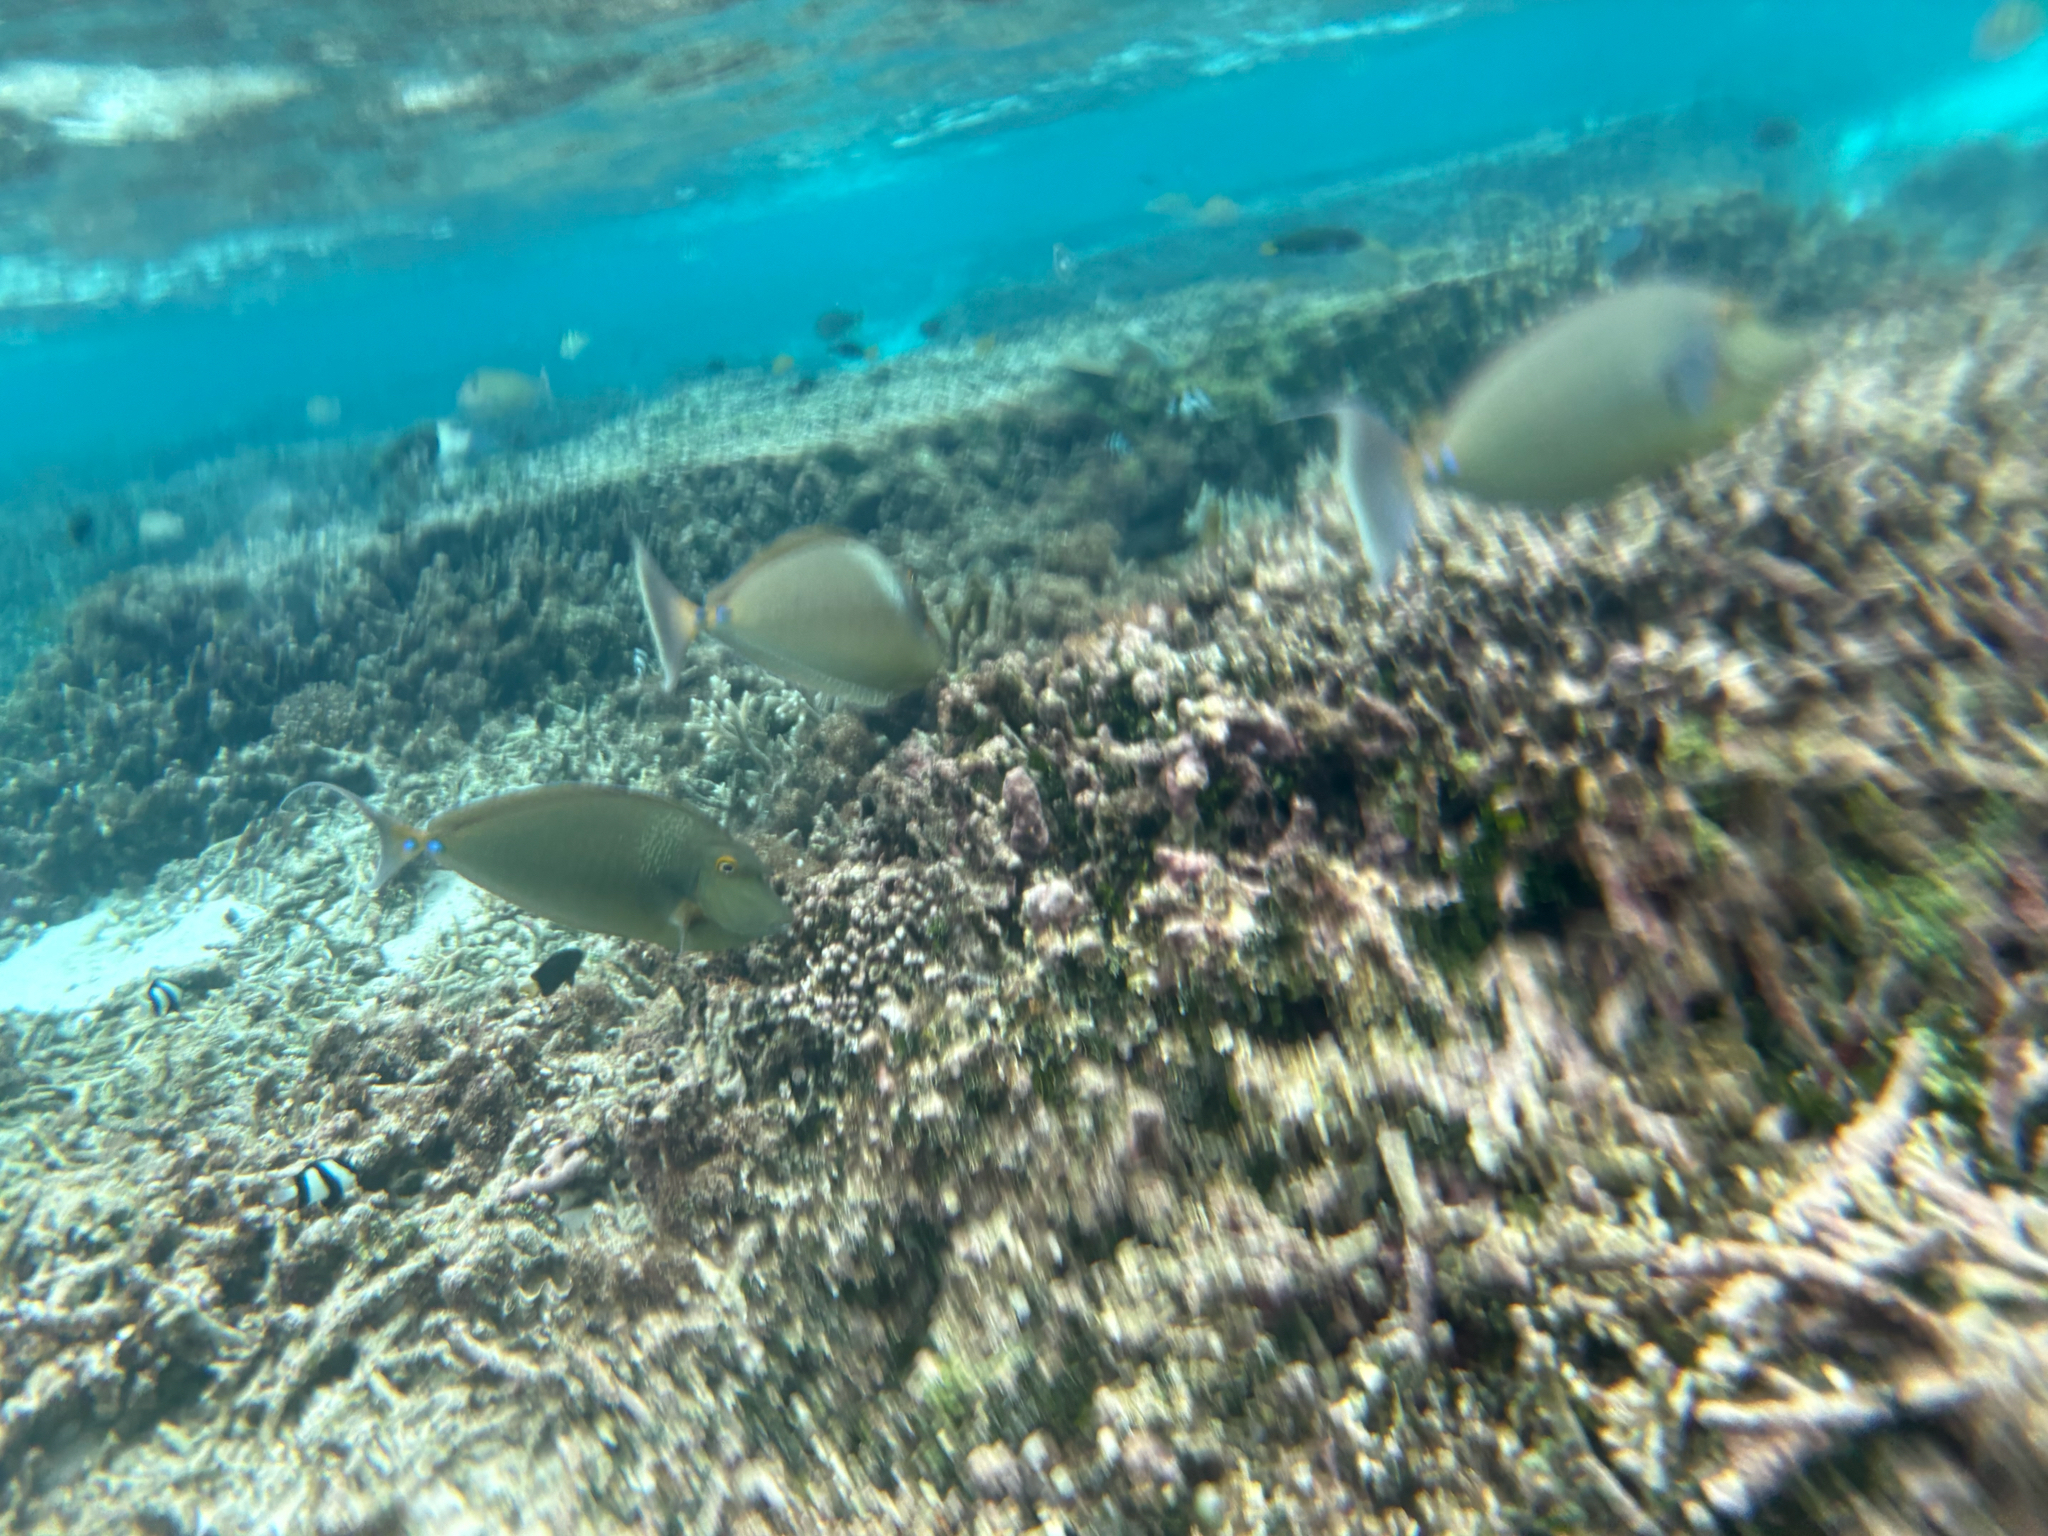
Naso unicornis (Bluespine Unicornfish)